United States Marine Corps Reserve

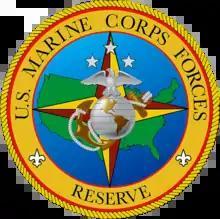
Marine Corps Forces Reserve seal

The Marine Forces Reserve (MARFORRES or MFR), also known as the United States Marine Corps Reserve (USMCR) and the U.S. Marine Corps Forces Reserve, is the reserve force of the United States Marine Corps. The Marine Corps Reserve is an expeditionary, warfighting organization and primarily designed to augment and reinforce the active duty units of the Marine Corps in their expeditionary role. It is the largest command, by assigned personnel, in the U.S. Marine Corps.